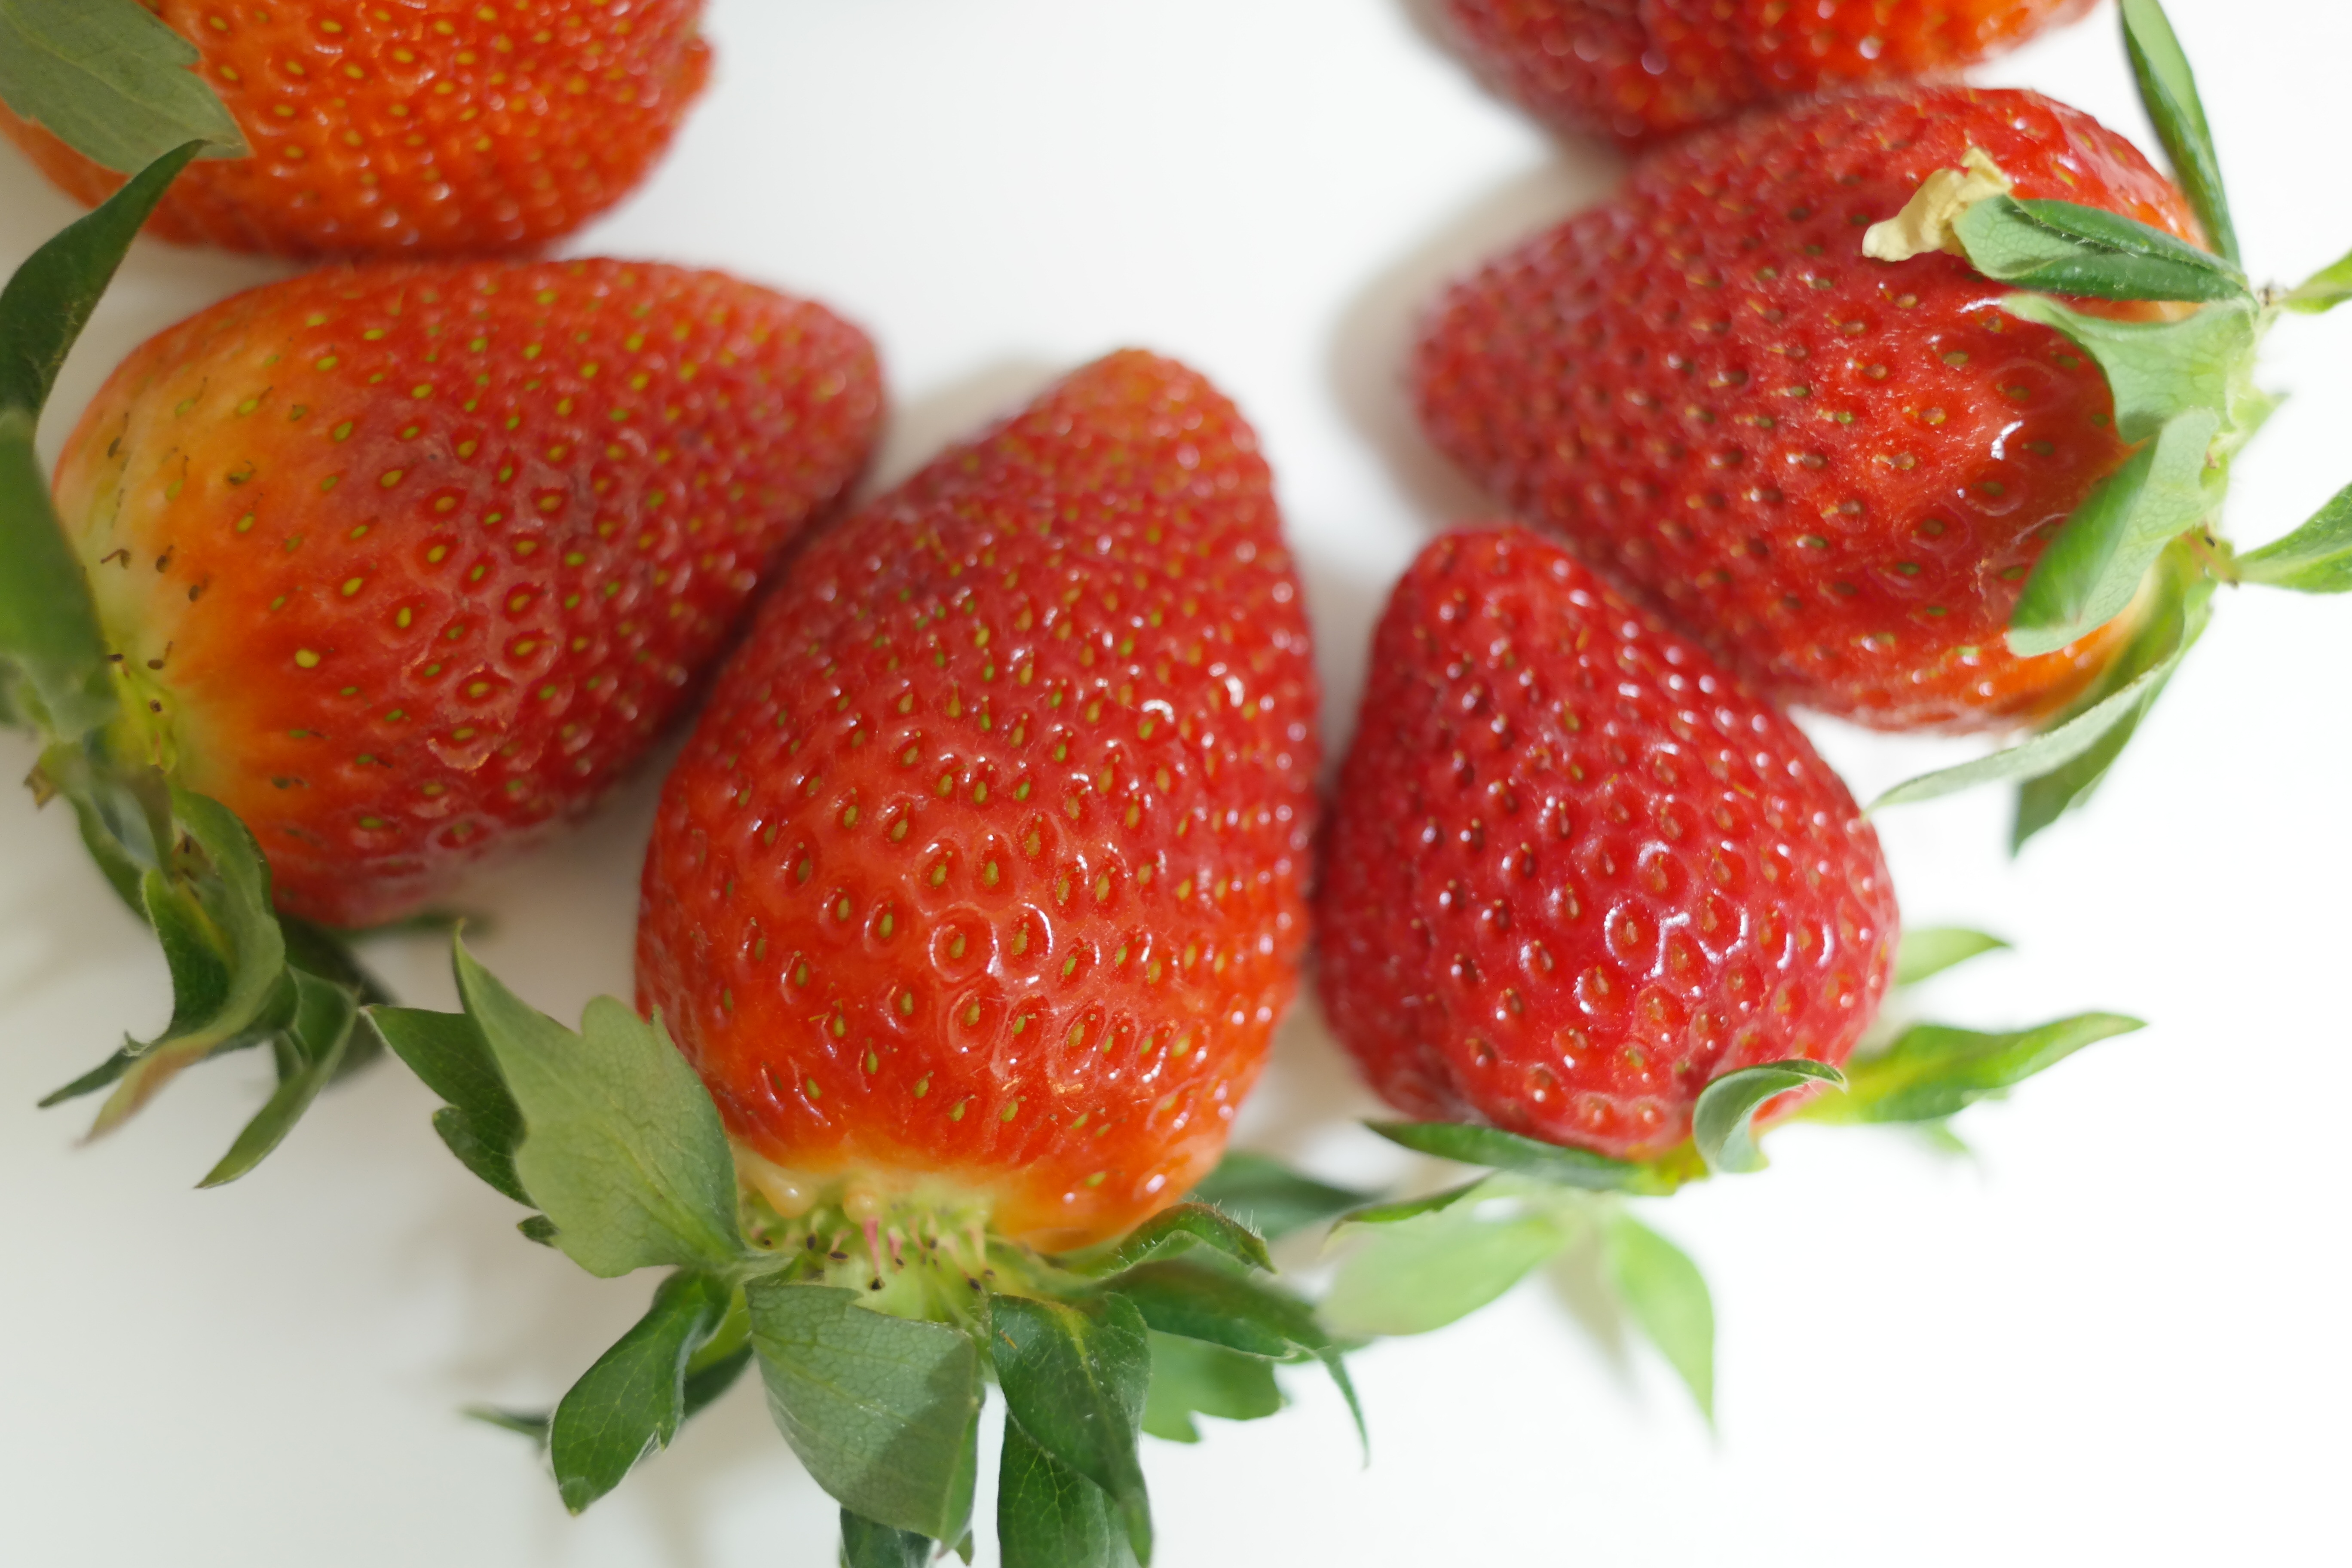
plant, fruit, sweet, food, red, produce, eat, delicious, strawberry, fruits, strawberries, benefit from, to the bite